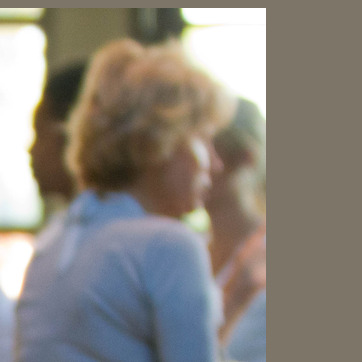
Material: skin